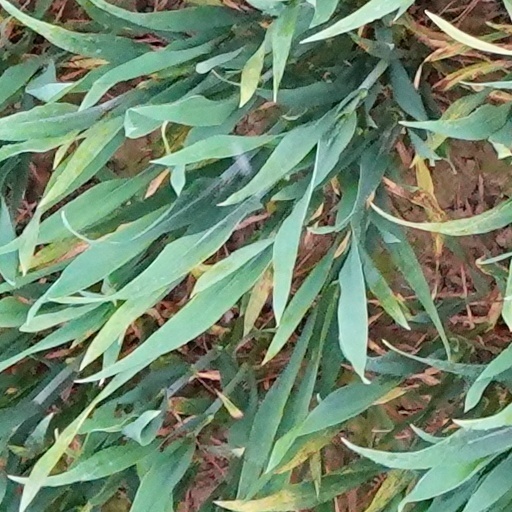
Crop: wheat